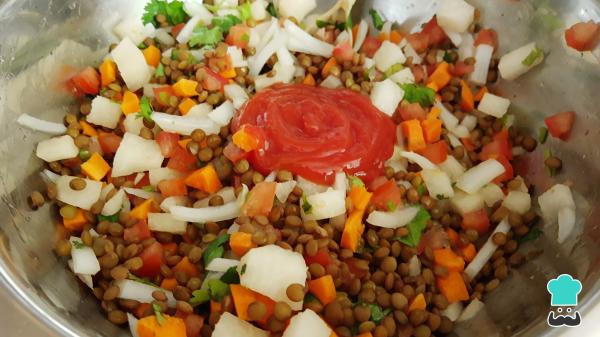
Añade el jugo de dos limones y dos cucharadas de salsa cátsup o puré de tomate condimentado. También agrega una pizca de sal y mezcla muy bien para que todas las verduras y las lentejas se bañen con la salsa cátsup.